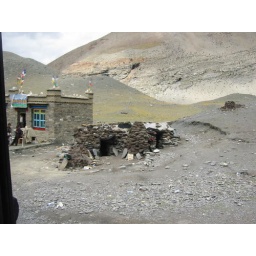
little mountain house in tibet. notice the outhouse for the animals (pigs)